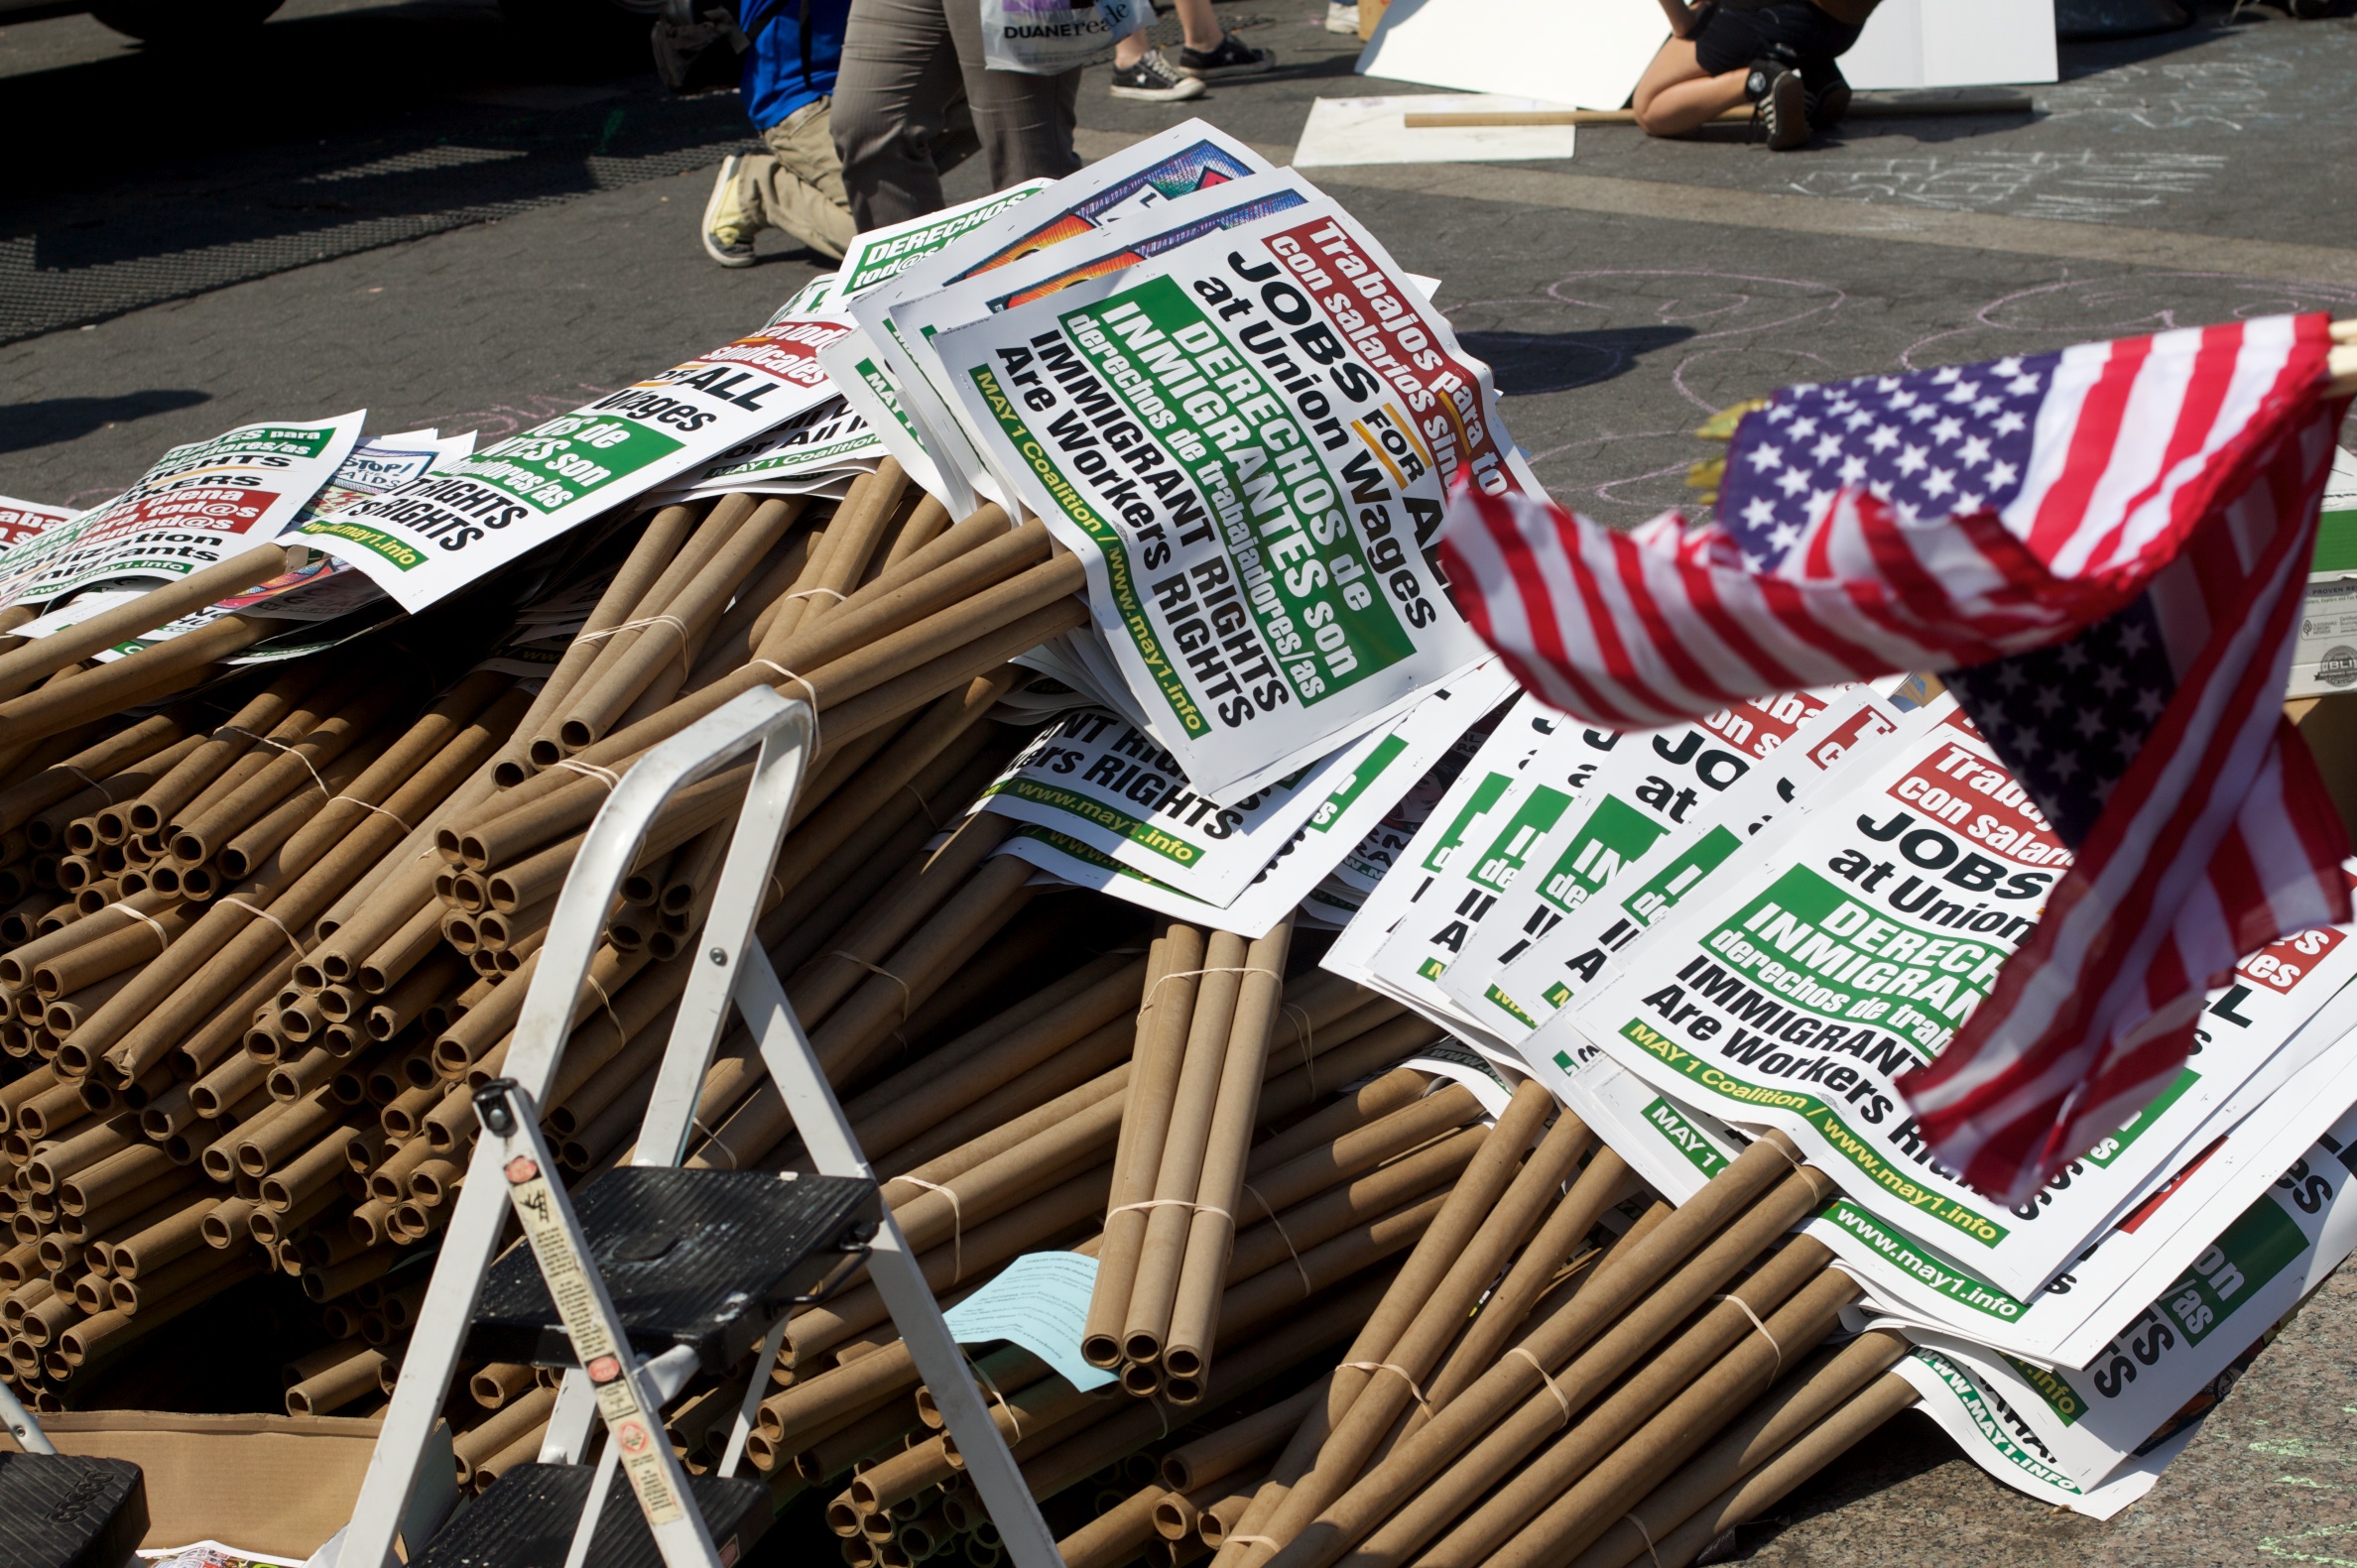
city, market, public space, art, waste, scrap